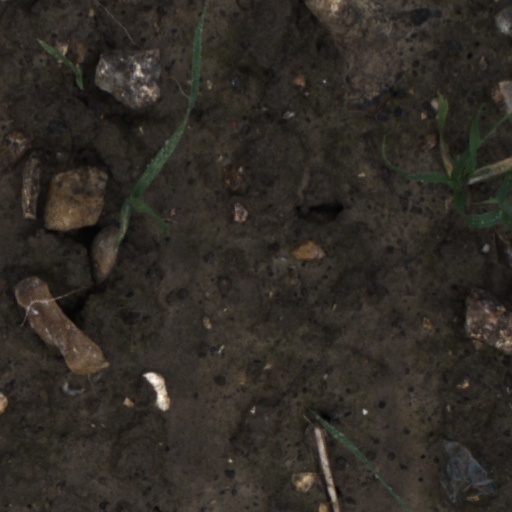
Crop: wheat